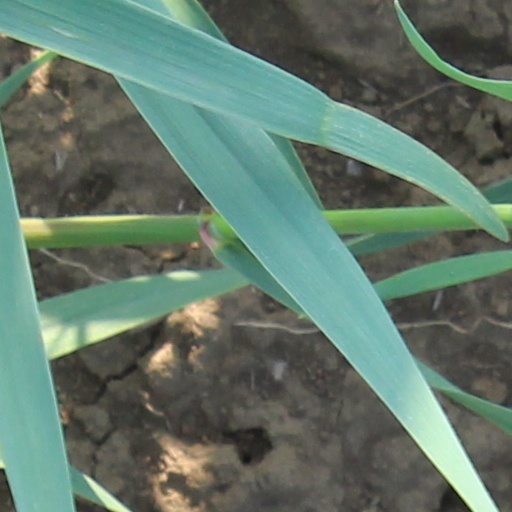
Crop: wheat